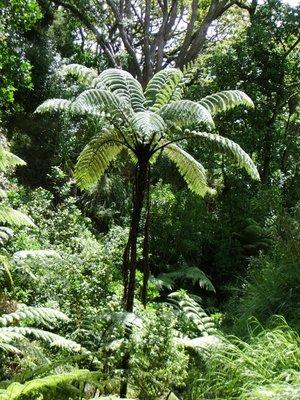
Les fougères arborescentes ou Cyatheales forment un ordre de fougères.